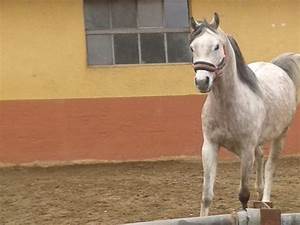
Label: horse